Marcia McNutt

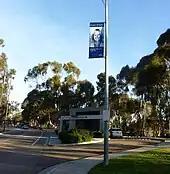
A photo of McNutt (shown at the school's Gilman Entrance) was part of the University of California, San Diego celebration of 50 Years 50 Leaders (2012).

Whether we wind up using these technologies, or someone else does and we suddenly find ourselves in a geo-engineered world, we have to better understand the impacts and the consequences."